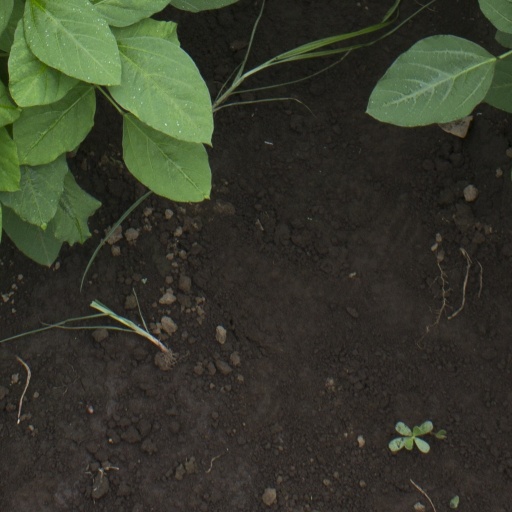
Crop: soybean